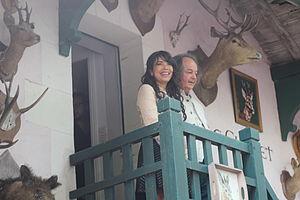
Indila et Gonzague Saint-Bris lors de la Forêt des Livres, le 31 août 2014